Taidō

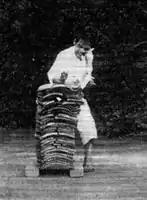
Seiken Shukumine, the founder of Taidō, sought to overcome limitations of karate by developing the more flexible Taidō.

Initially, Seiken Shukumine had founded Genseiryū Karate. But eventually, Shukumine was convinced that the limitations of karate lay in its linear mode of training. He considered how to make the defense more flexible and universal.